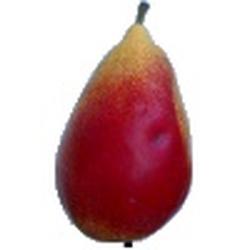
Label: Pear